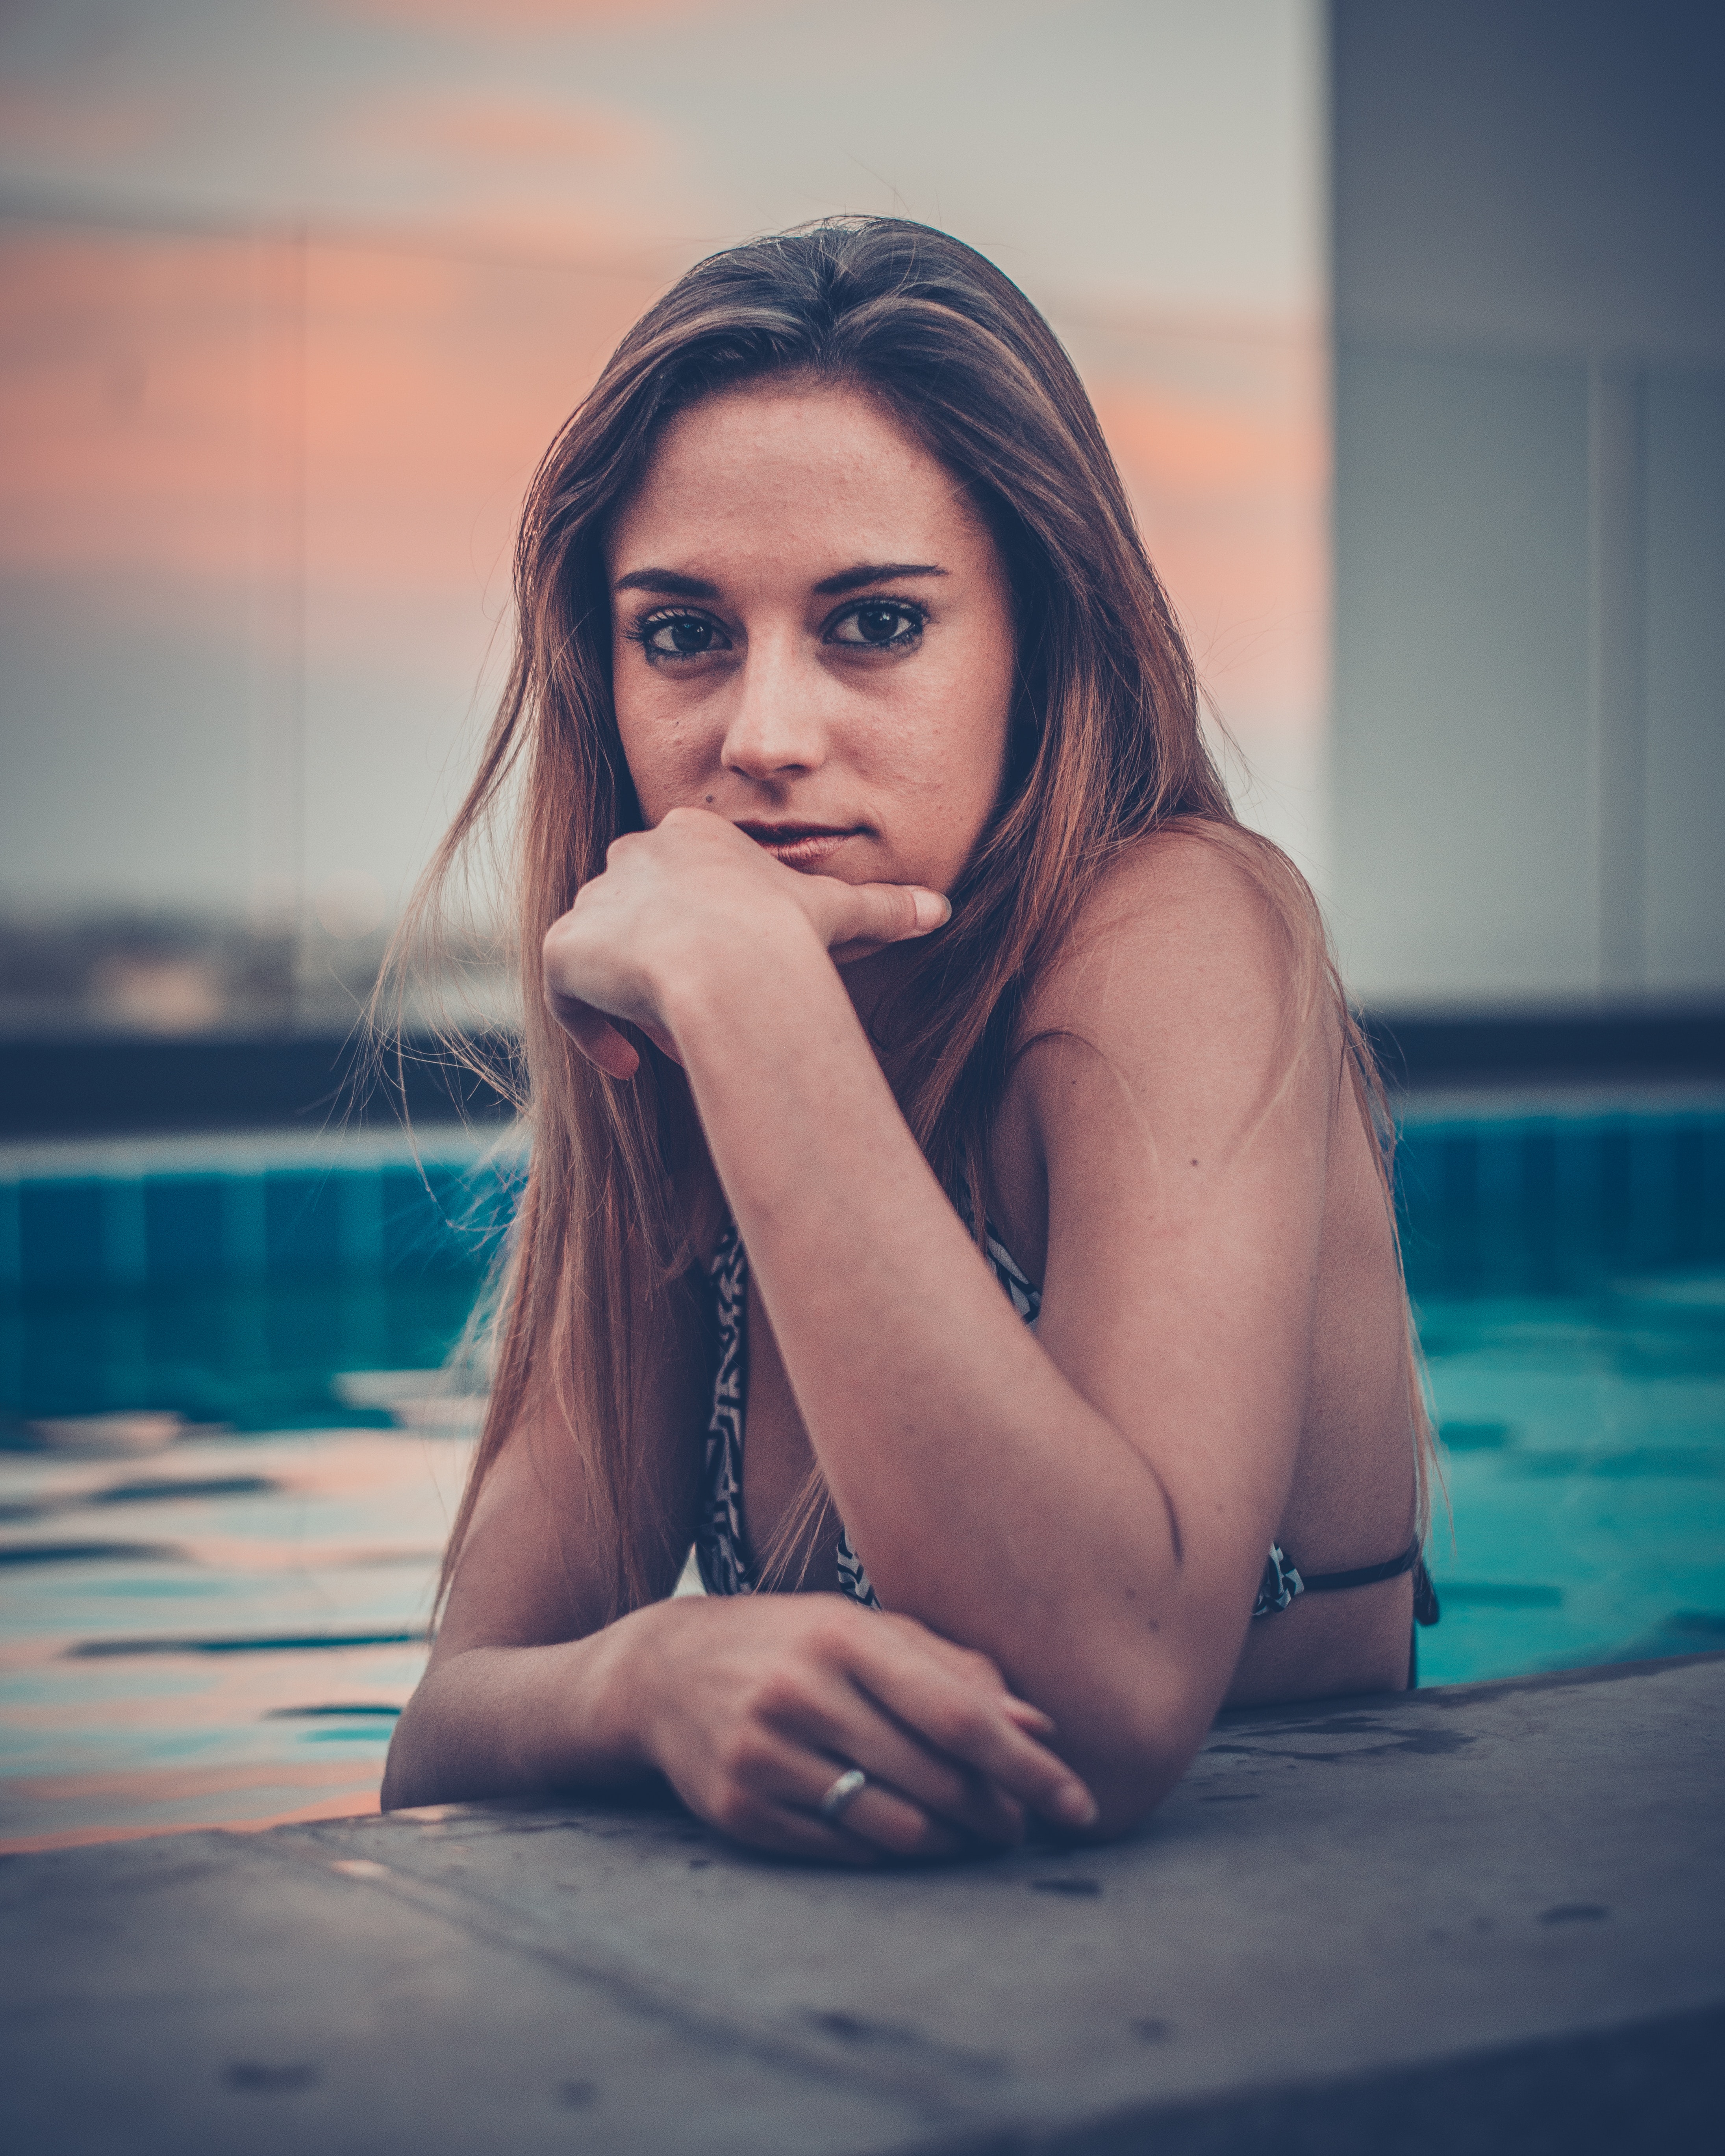
hair, face, skin, beauty, blue, lip, long hair, model, blond, hairstyle, eye, sky, photo shoot, water, brown hair, photography, flash photography, summer, sitting, leg, black hair, dress, daydream, sunlight, reflection, leisure, human leg, games